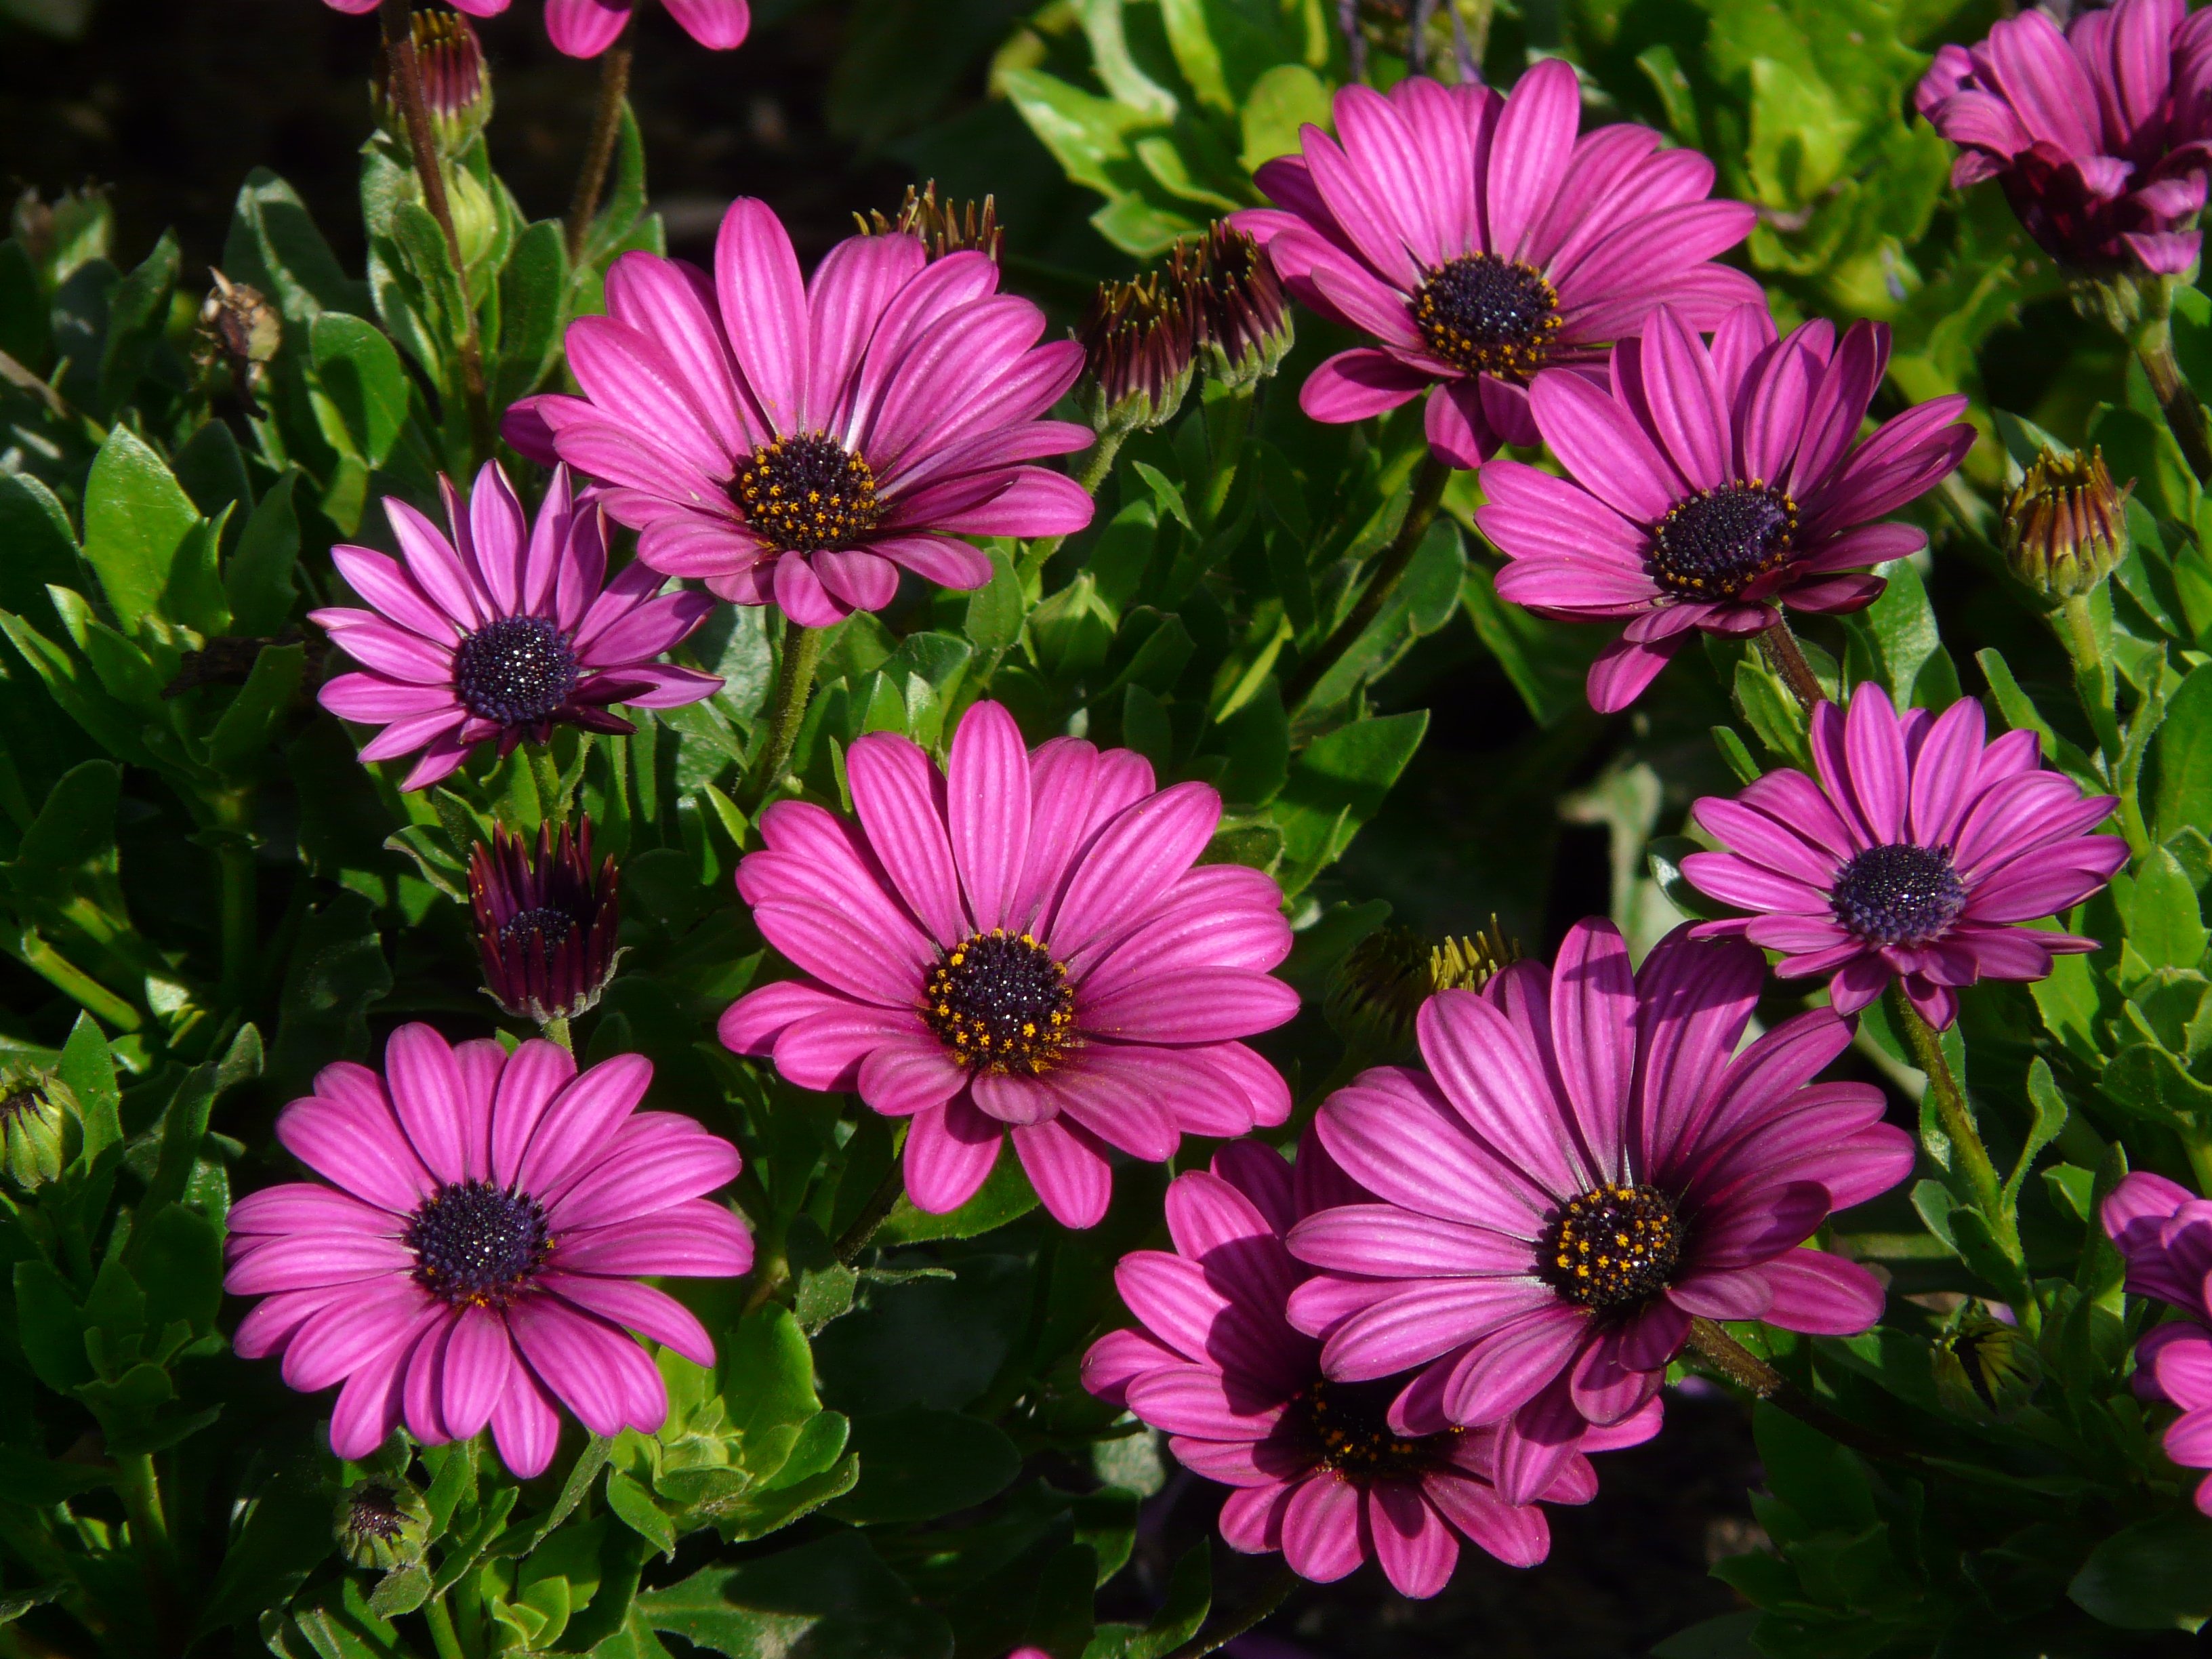
plant, flower, purple, petal, summer, color, colorful, flora, flowers, violet, aster, gerbera, flowering plant, daisy family, cut flowers, annual plant, land plant, marguerite daisy, garden cosmos